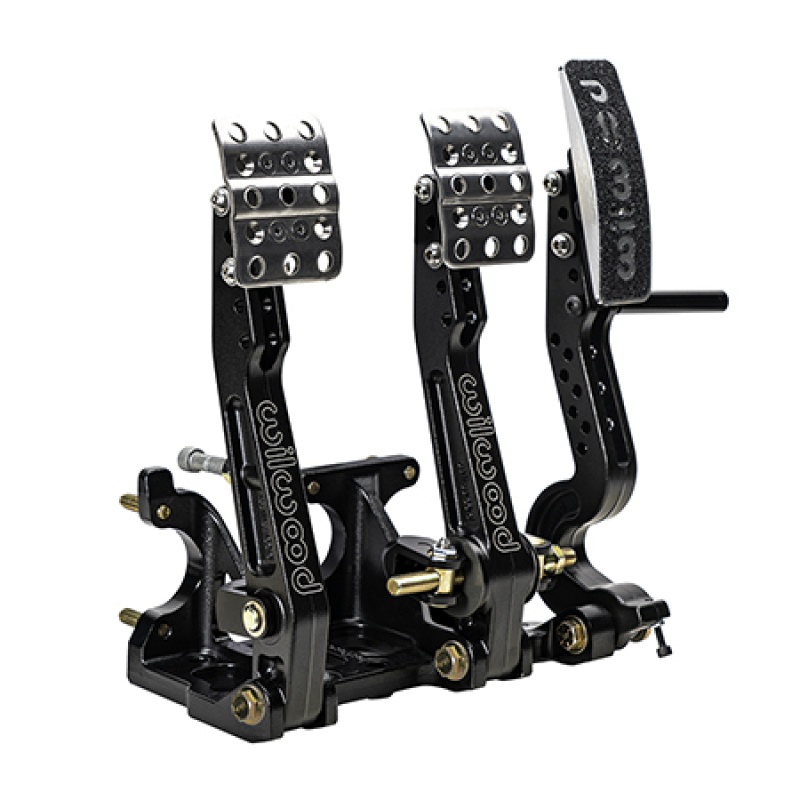
Wilwood Adjustable Balance Bar Brake, Clutch, Throttle - Floor Mount - 4.75-5.75:1
Wilwood Adjustable Balance Bar Brake, Clutch, Throttle - Floor Mount - 4.75-5.75:1
Brand: Wilwood
Category: Vehicles & Parts > Vehicle Parts & Accessories > Motor Vehicle Parts > Motor Vehicle Controls > Pedals